POTEB

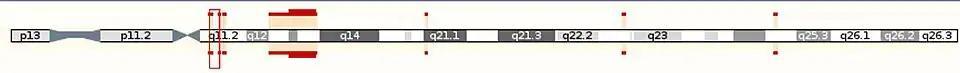
Schematic diagram of chromosome 15 in humans, showing the location of the POTEB gene (Red line).

The "POTEB" gene can be transcribed to create four potential mRNAs. However, only one of these mRNAs, possessing all 11 , is capable of being translated to the POTEB protein. The three other transcripts do not encode proteins.